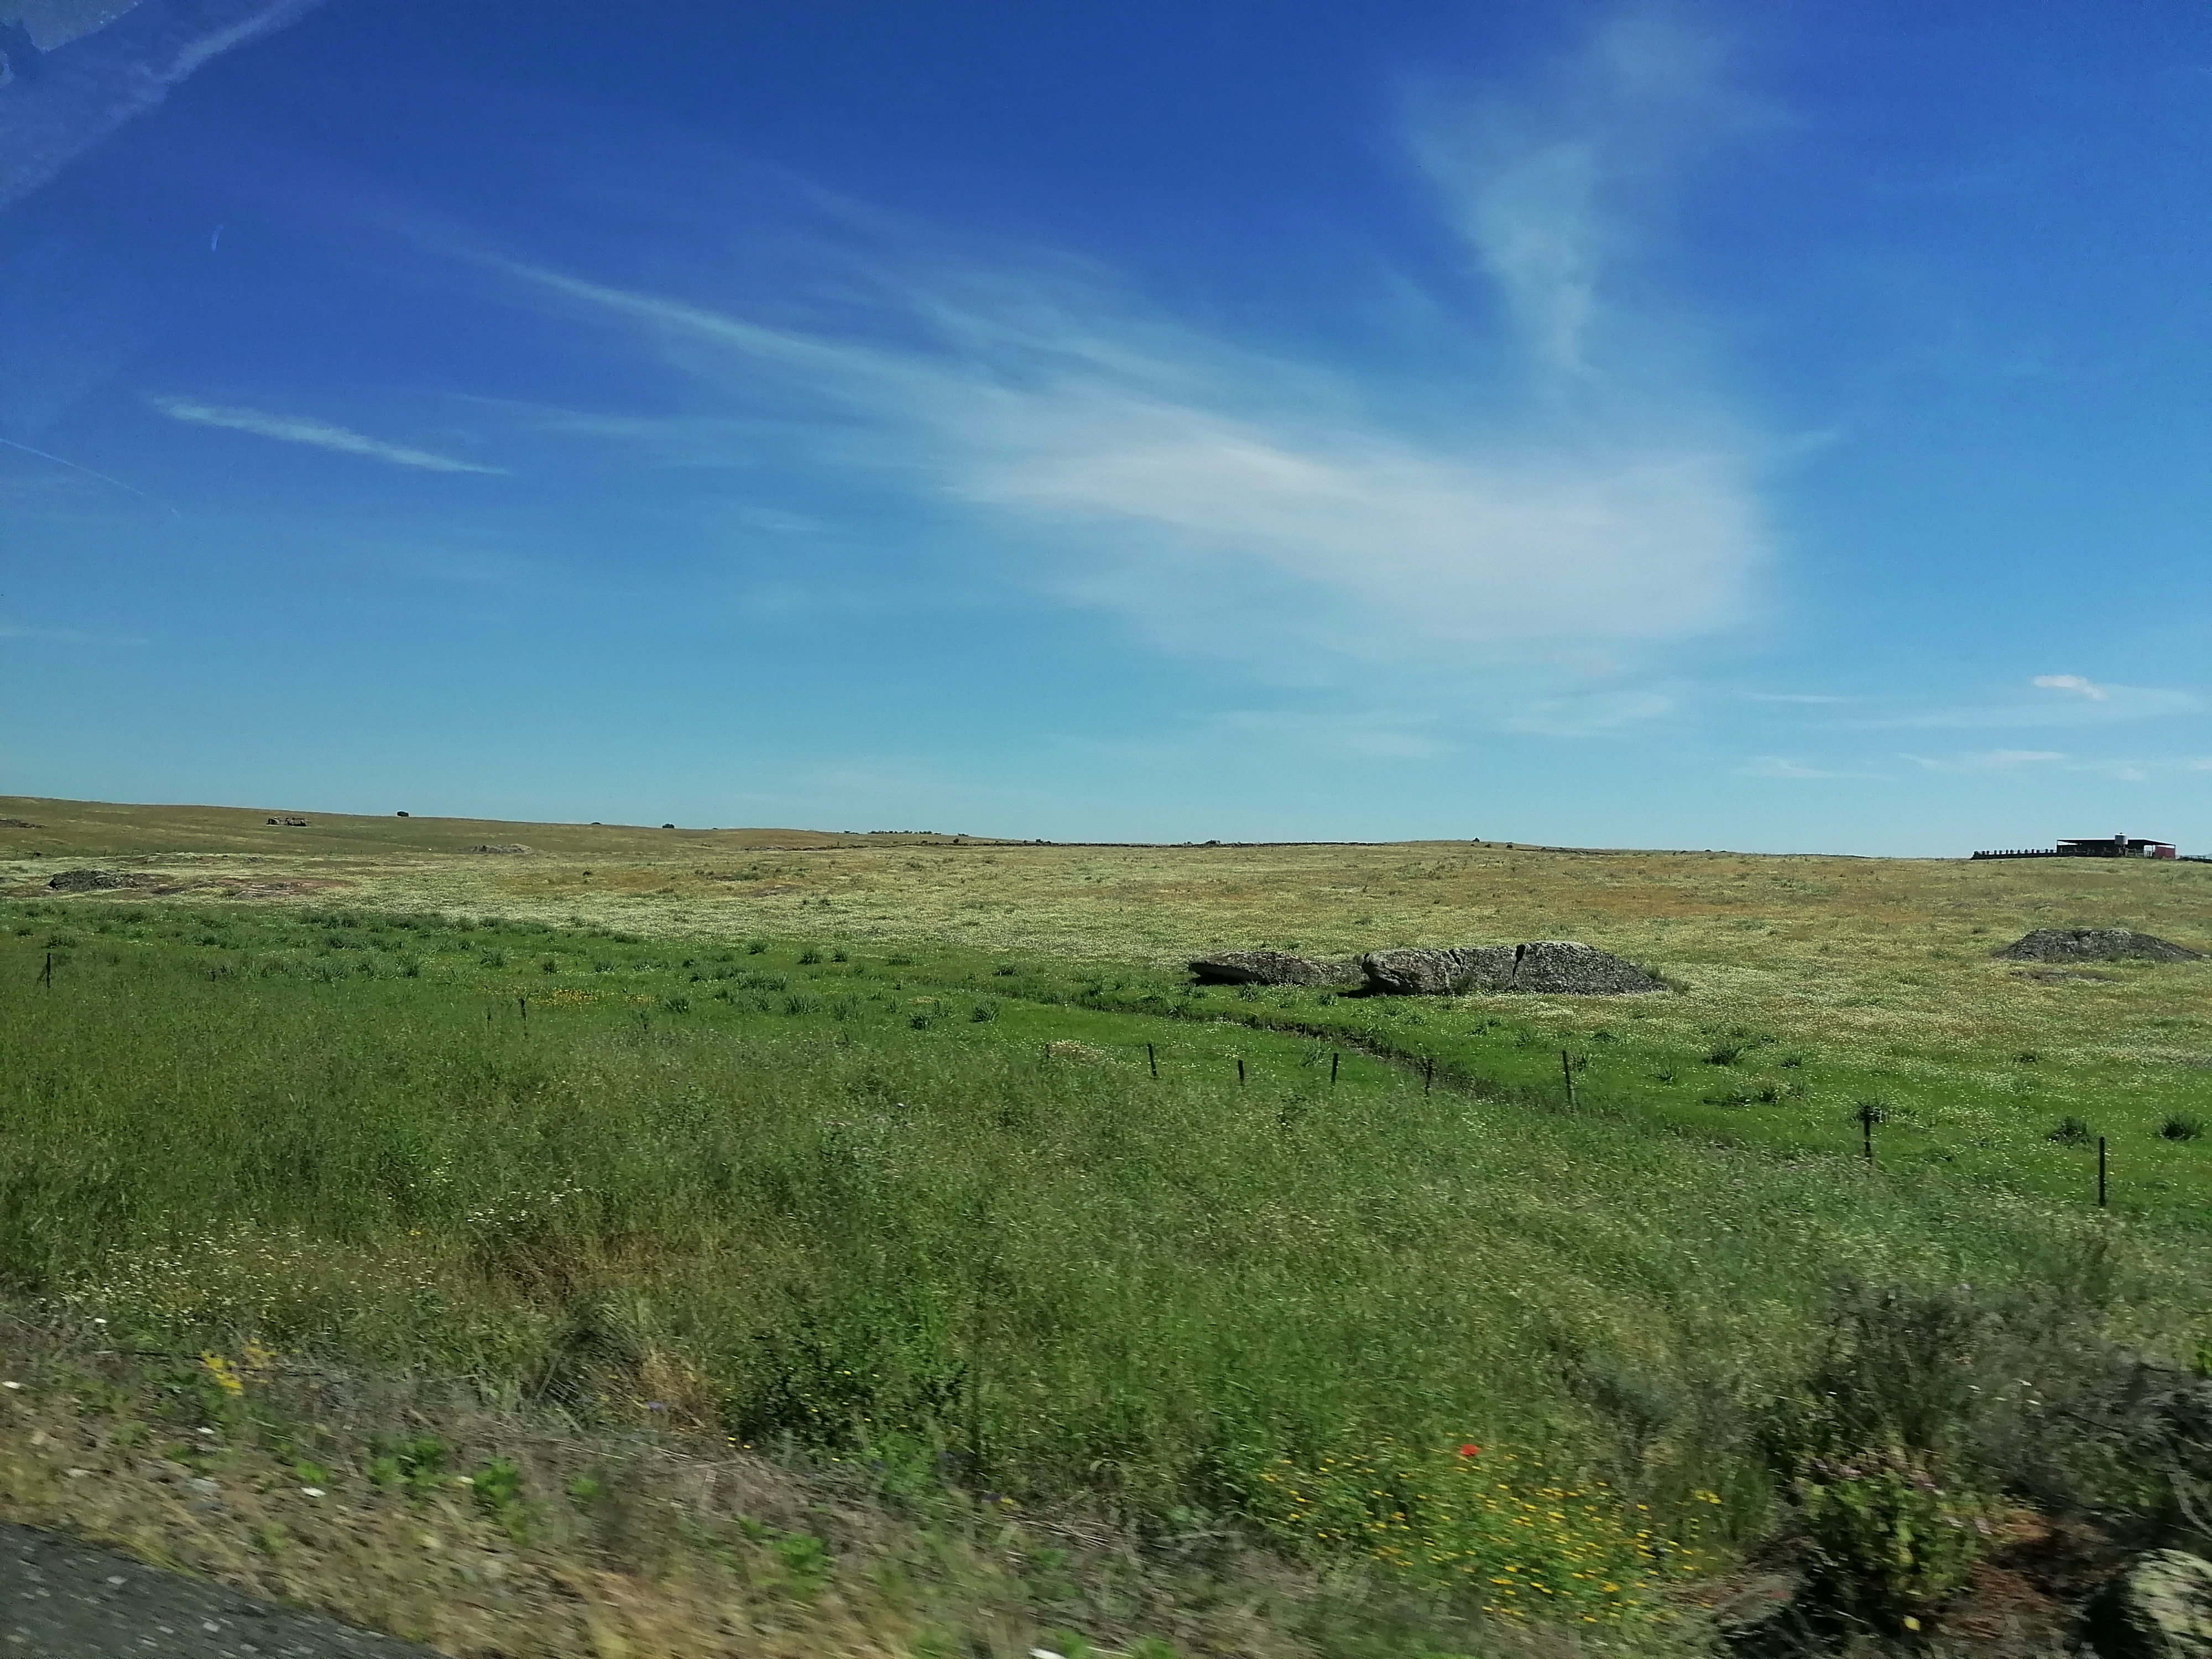
natural, grassland, sky, natural landscape, natural environment, nature, green, plain, prairie, grass, pasture, steppe, cloud, ecoregion, daytime, wilderness, horizon, meadow, hill, land lot, grass family, highland, landscape, rural area, tree, field, photography, road, mountain, fell, savanna, plant community, plant, tundra, meteorological phenomenon, shrubland, wildflower